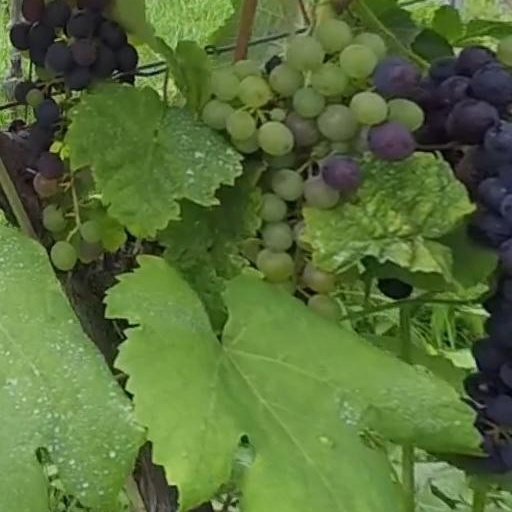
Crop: grape